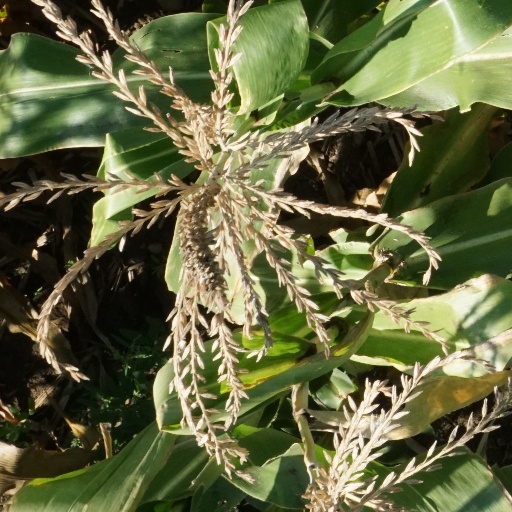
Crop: maize; corn